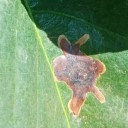
Label: Miner